Užutrakis Manor

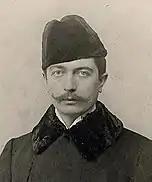
Józef Tyszkiewicz Jr. (1868-1917)

At the close of the 19th century, the site was acquired by Laurynas Odinecas, who constructed a brickwork Uniate chapel, the remains of which can still be seen today. In 1867, Count Józef Tyszkiewicz Sr. (Juozapas Tiškevičius II) acquired the Užutrakis estate. At this time, the Tyszkiewicz family already owned the nearby lands of Trakų Vokė and Lentvaris. After he died in 1891, the estate was inherited by his son, also named Józef (Juozapas Tiškevičius IV), who, together with his wife, Polish duchess Jadwiga Światopełk-Czetwertyńska (Jadvyga Sviatopelk-Četvertinska), initiated major landscaping and reinforcement works on the shores of Lake Galvė. Construction of a new palace began in 1898, according to the project of the architect Józef Huss. The estate covered 800 hectares, 80 of which were reserved for the family residence.